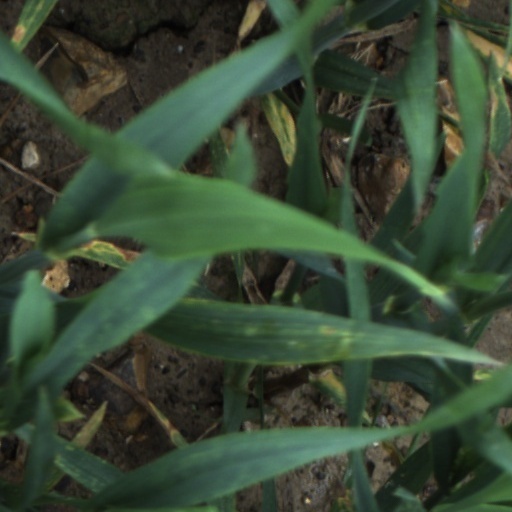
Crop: wheat